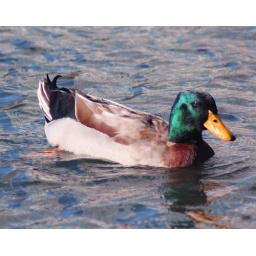
Happy as a duck in water